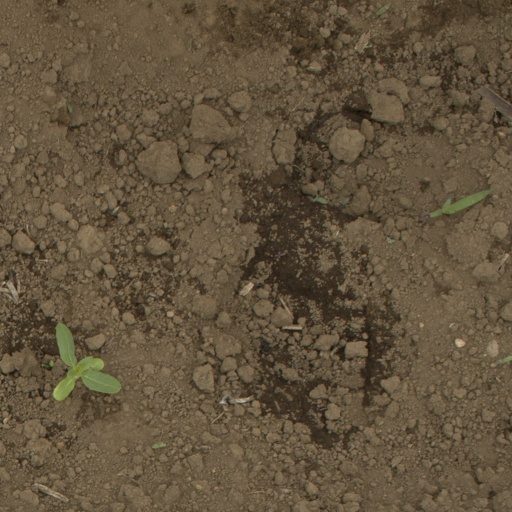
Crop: Jerusalem artichoke